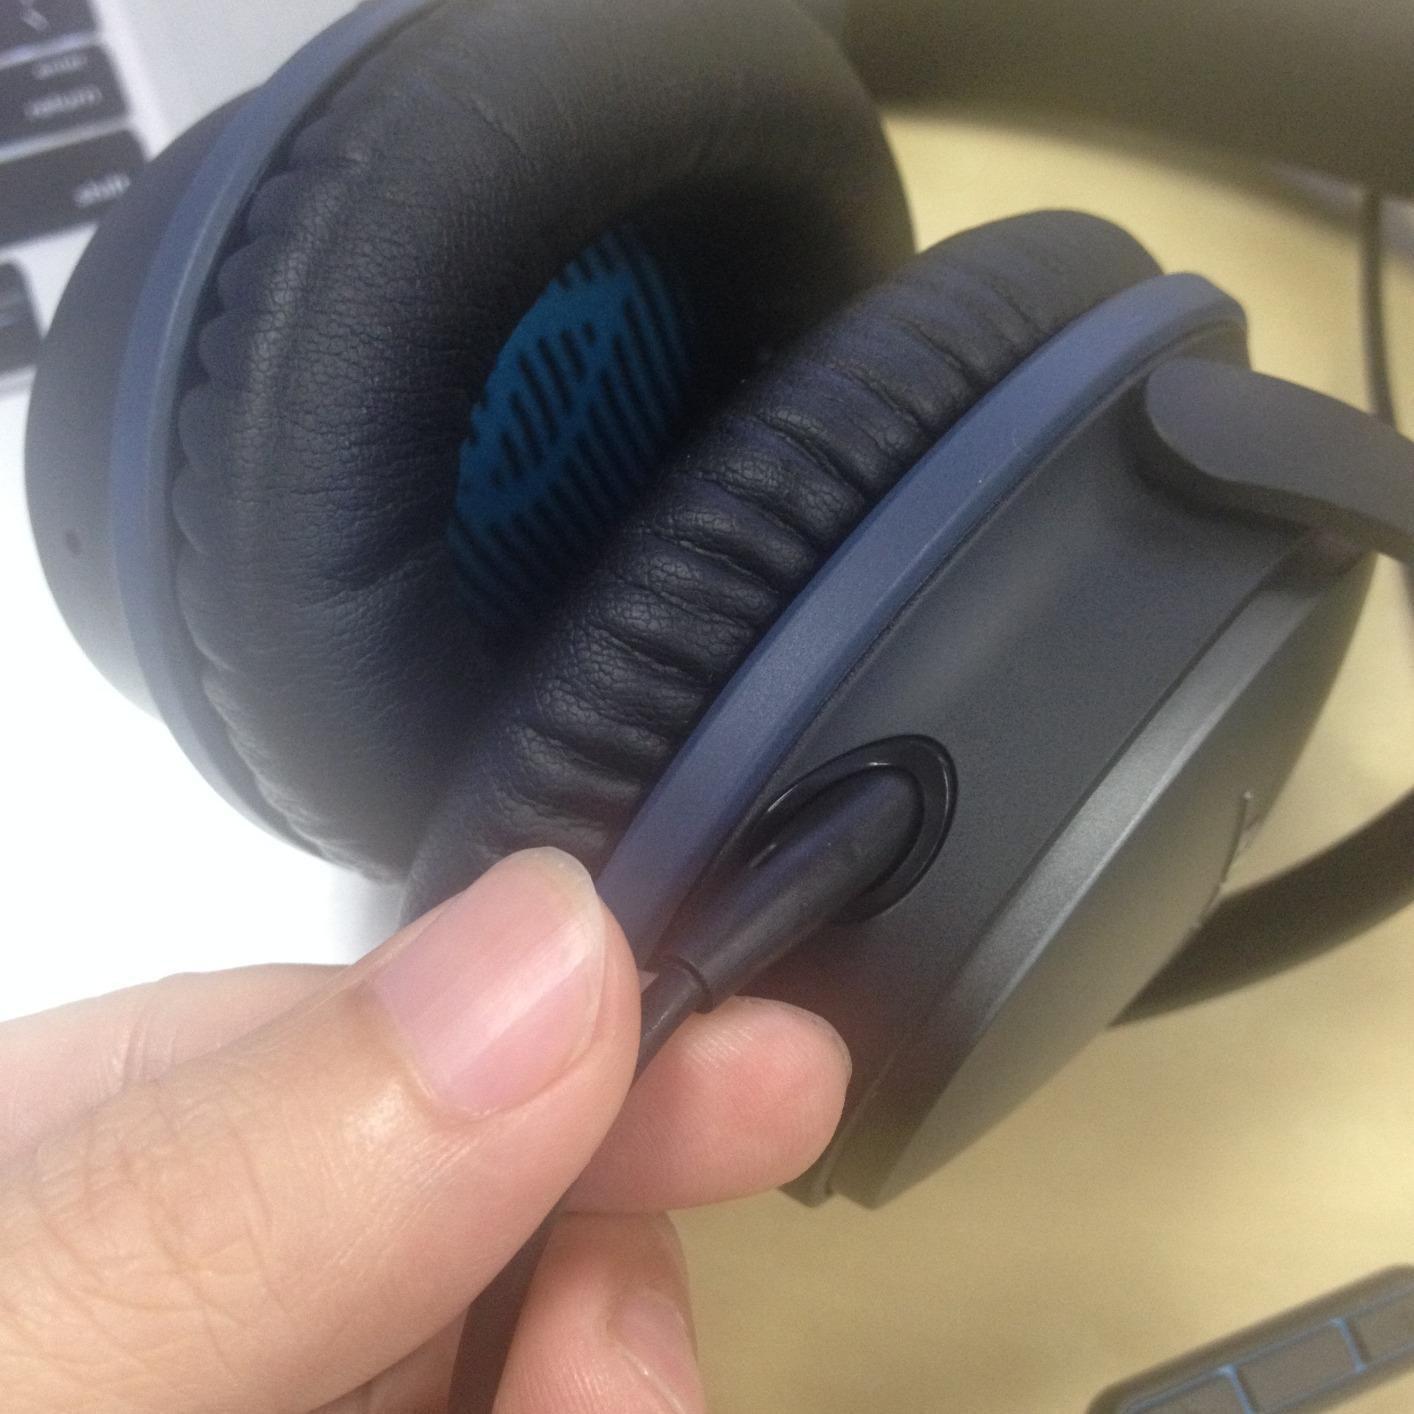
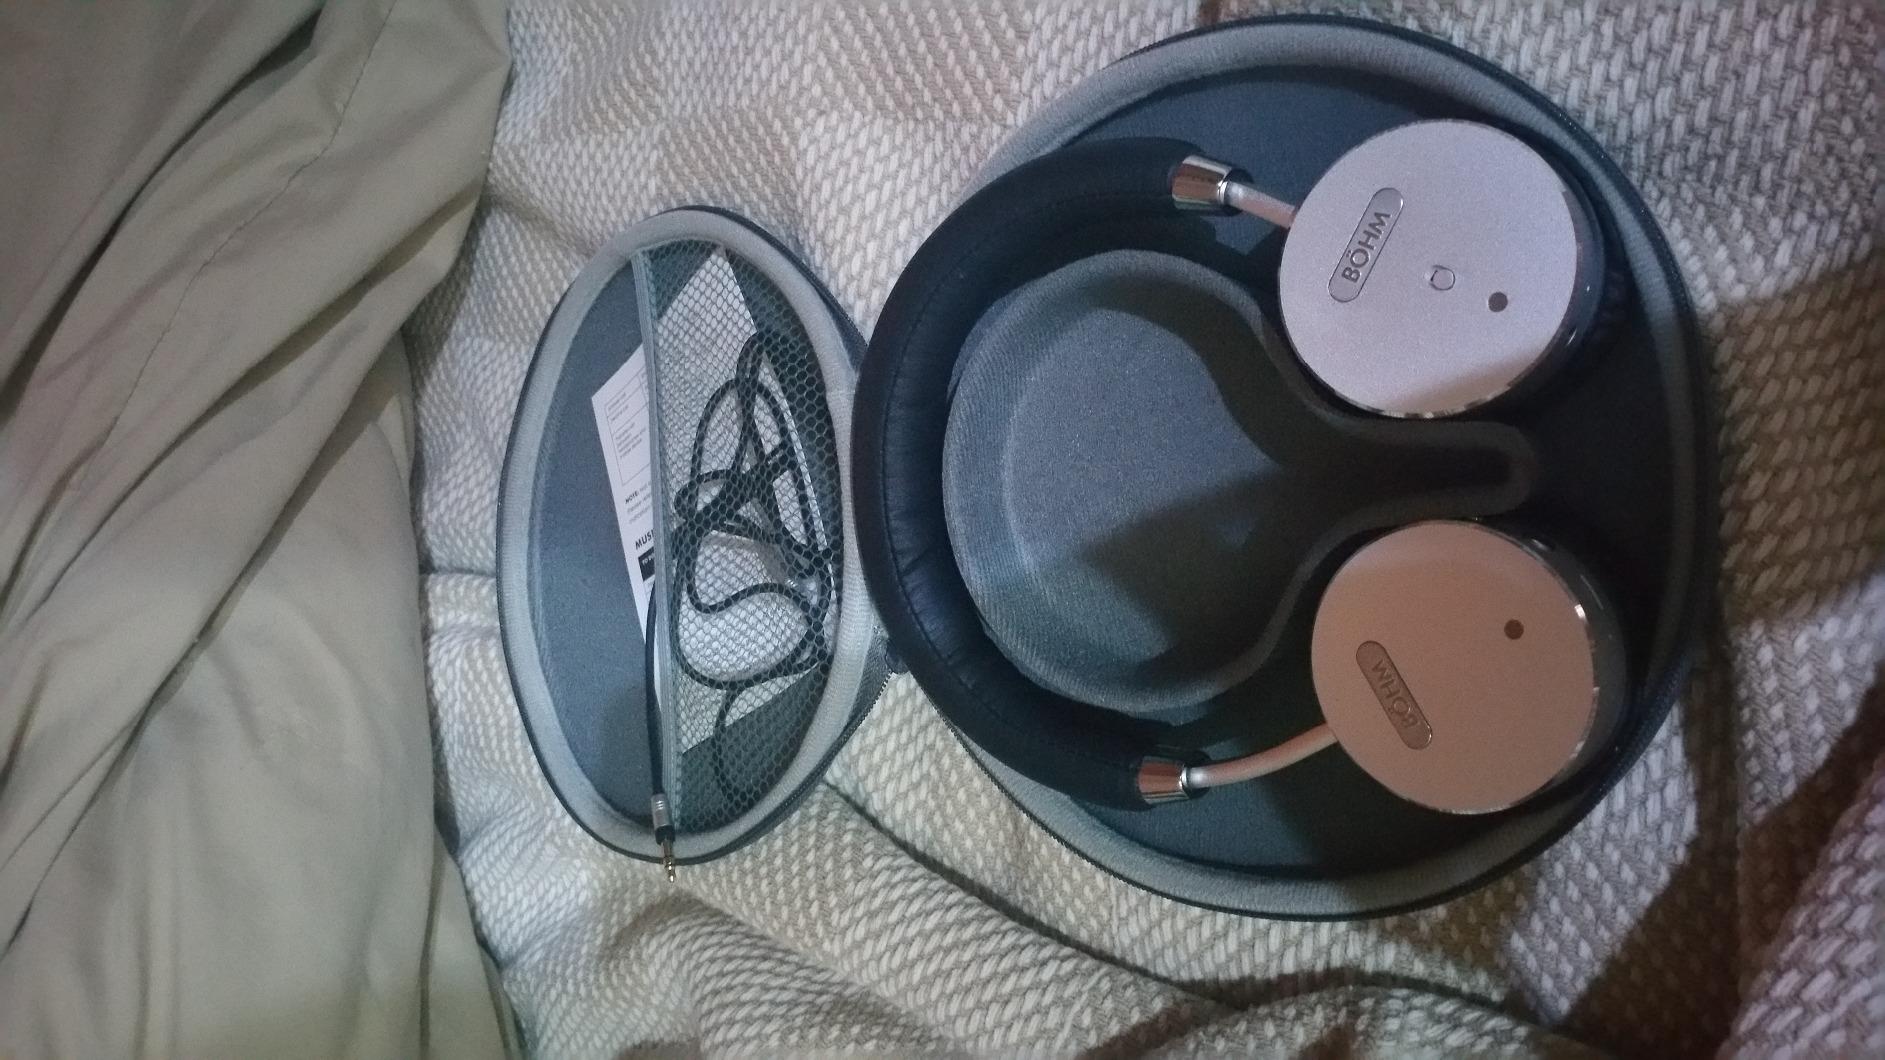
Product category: headphones
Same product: no